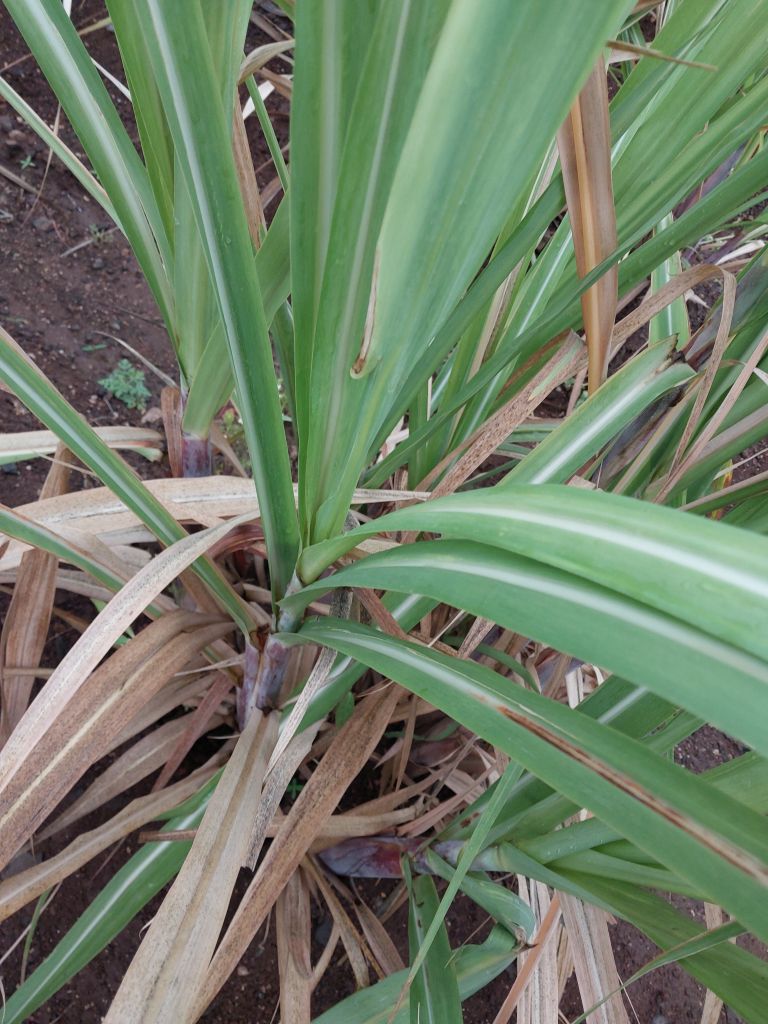
Label: Pokkah Boeng